Aluminium–copper alloys

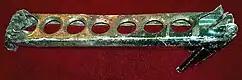
Fire-damaged Duralumin cross brace from the Zeppelin airship "Hindenburg" (DLZ129) salvaged from its crash site at Lakehurst Maxfield Field, NJ on May 6, 1937

Duralumin is a trade name for one of the earliest types of age-hardenable aluminium alloys. The term is a combination of "Dürener" and "aluminium". Its use as a trade name is obsolete. Duralumin was developed by the German metallurgist Alfred Wilm at Dürener Metallwerke AG. In 1903, Wilm discovered that after quenching, an aluminium alloy containing 4% copper would harden when left at room temperature for several days. Further improvements led to the introduction of duralumin in 1909. The name is mainly used in pop-science to describe all Al–Cu alloys system.